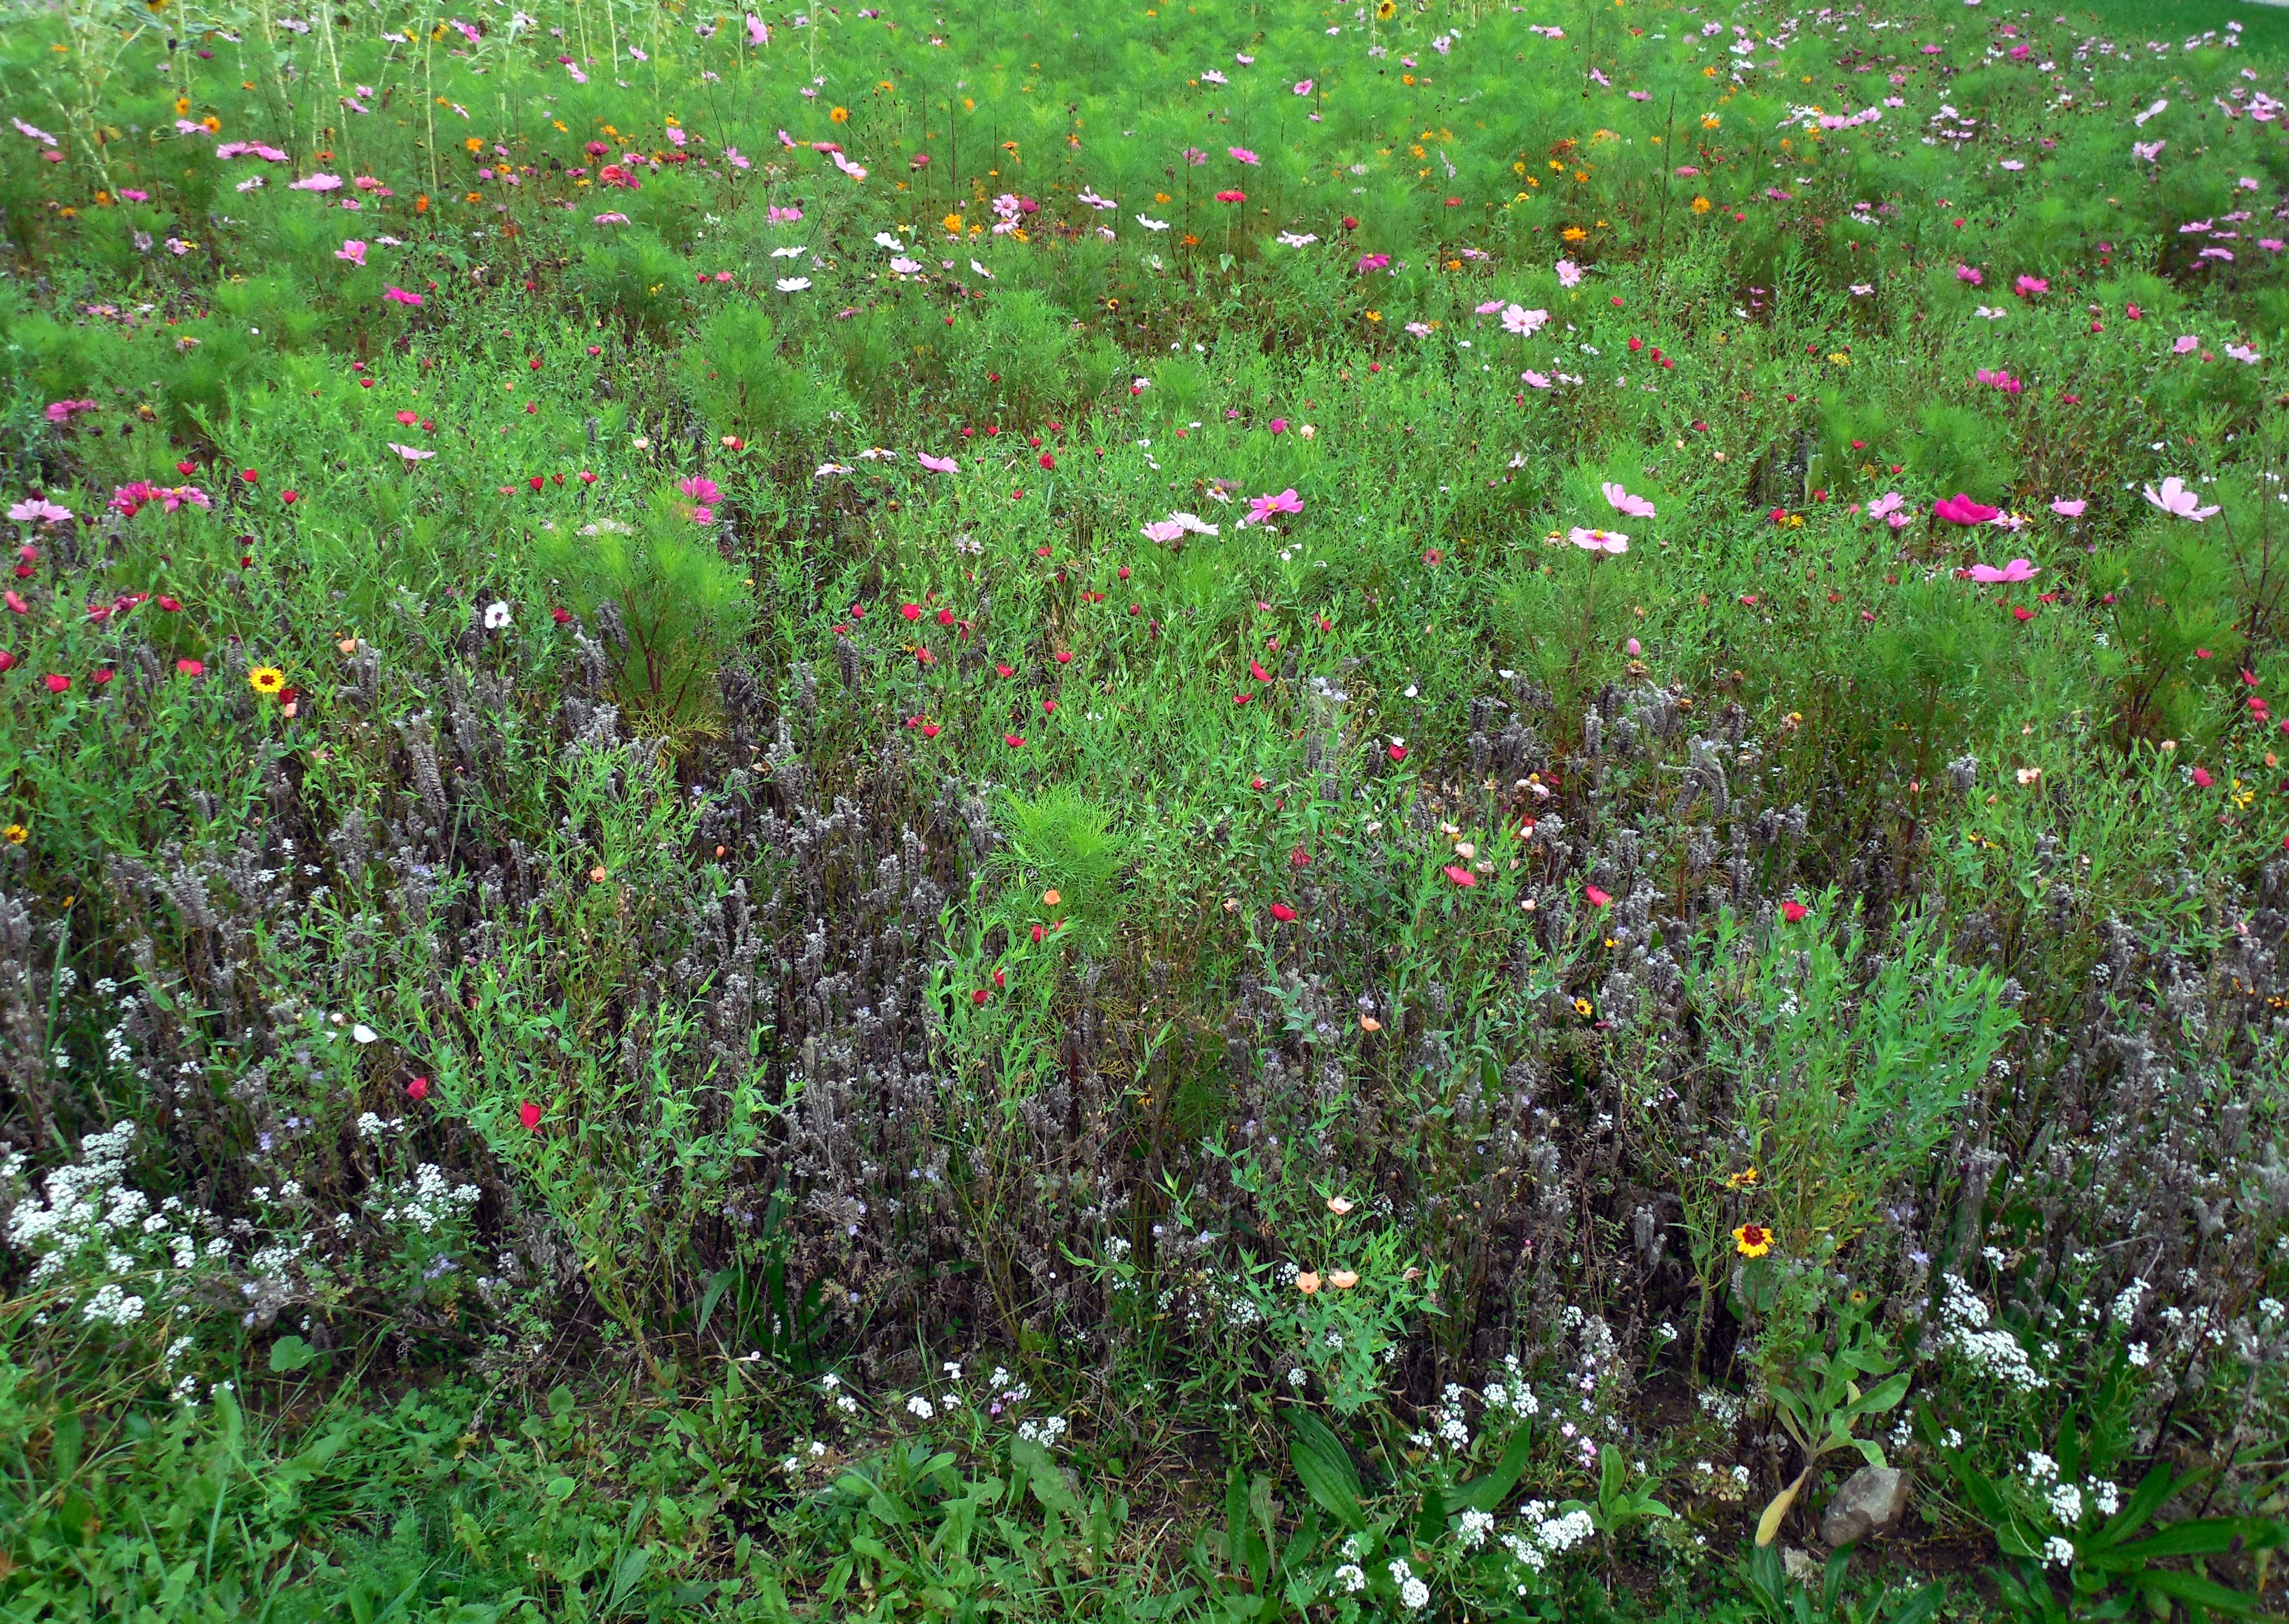
nature, grass, plant, meadow, prairie, flower, bloom, summer, green, herb, botany, colorful, garden, flora, wildflower, flowers, vegetation, shrub, woodland, habitat, late summer, ecosystem, flower meadow, summer flowers, flowering plant, subshrub, natural environment, land plant